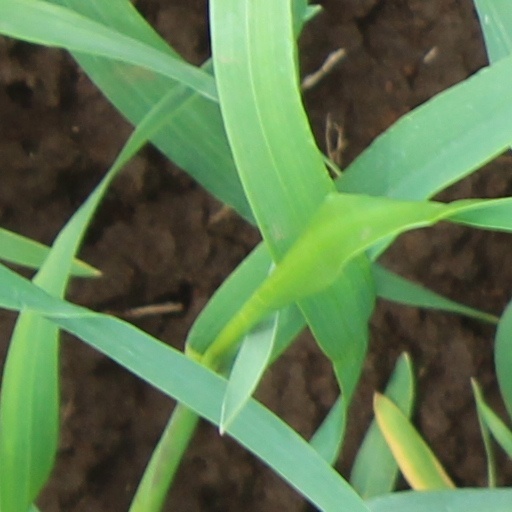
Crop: wheat